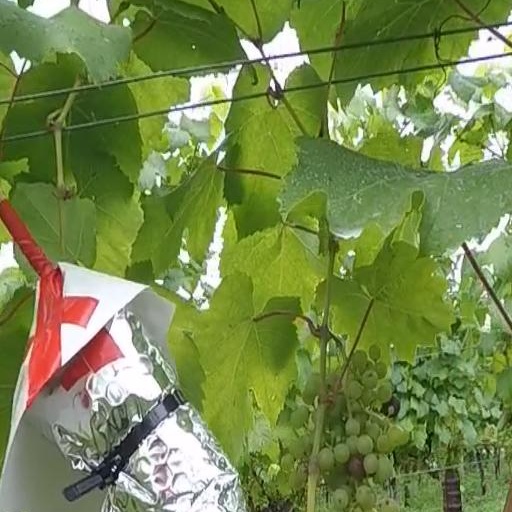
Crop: grape